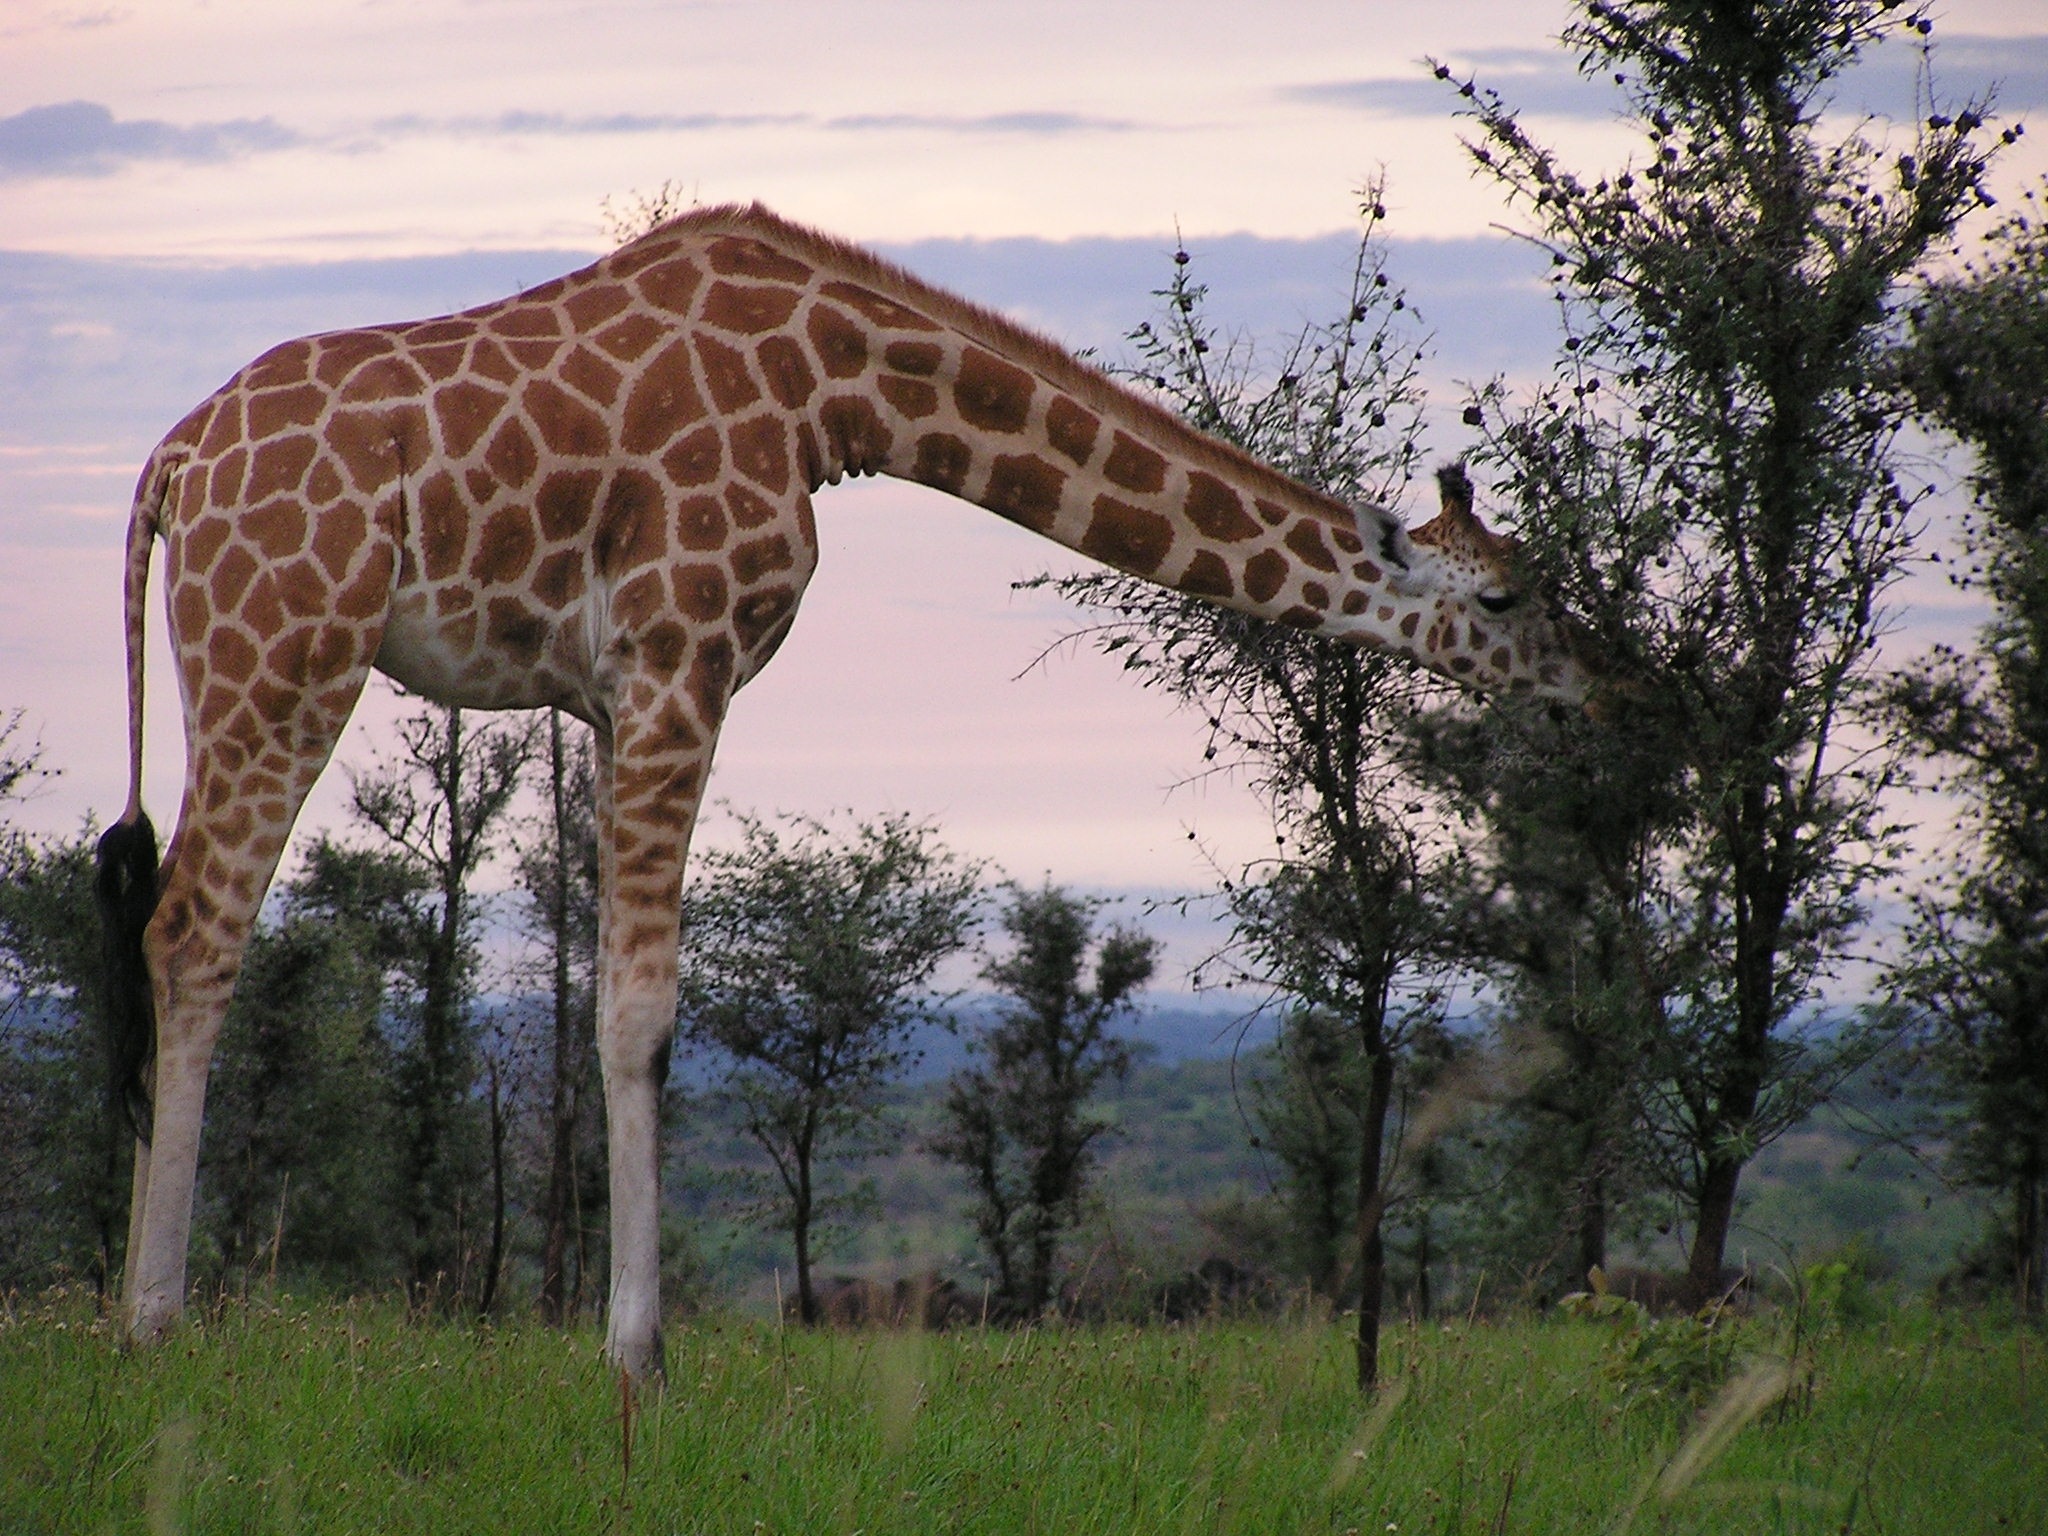
nature, adventure, wildlife, mammal, fauna, savanna, plain, giraffe, feeding, grassland, safari, ecosystem, giraffidae, murchison